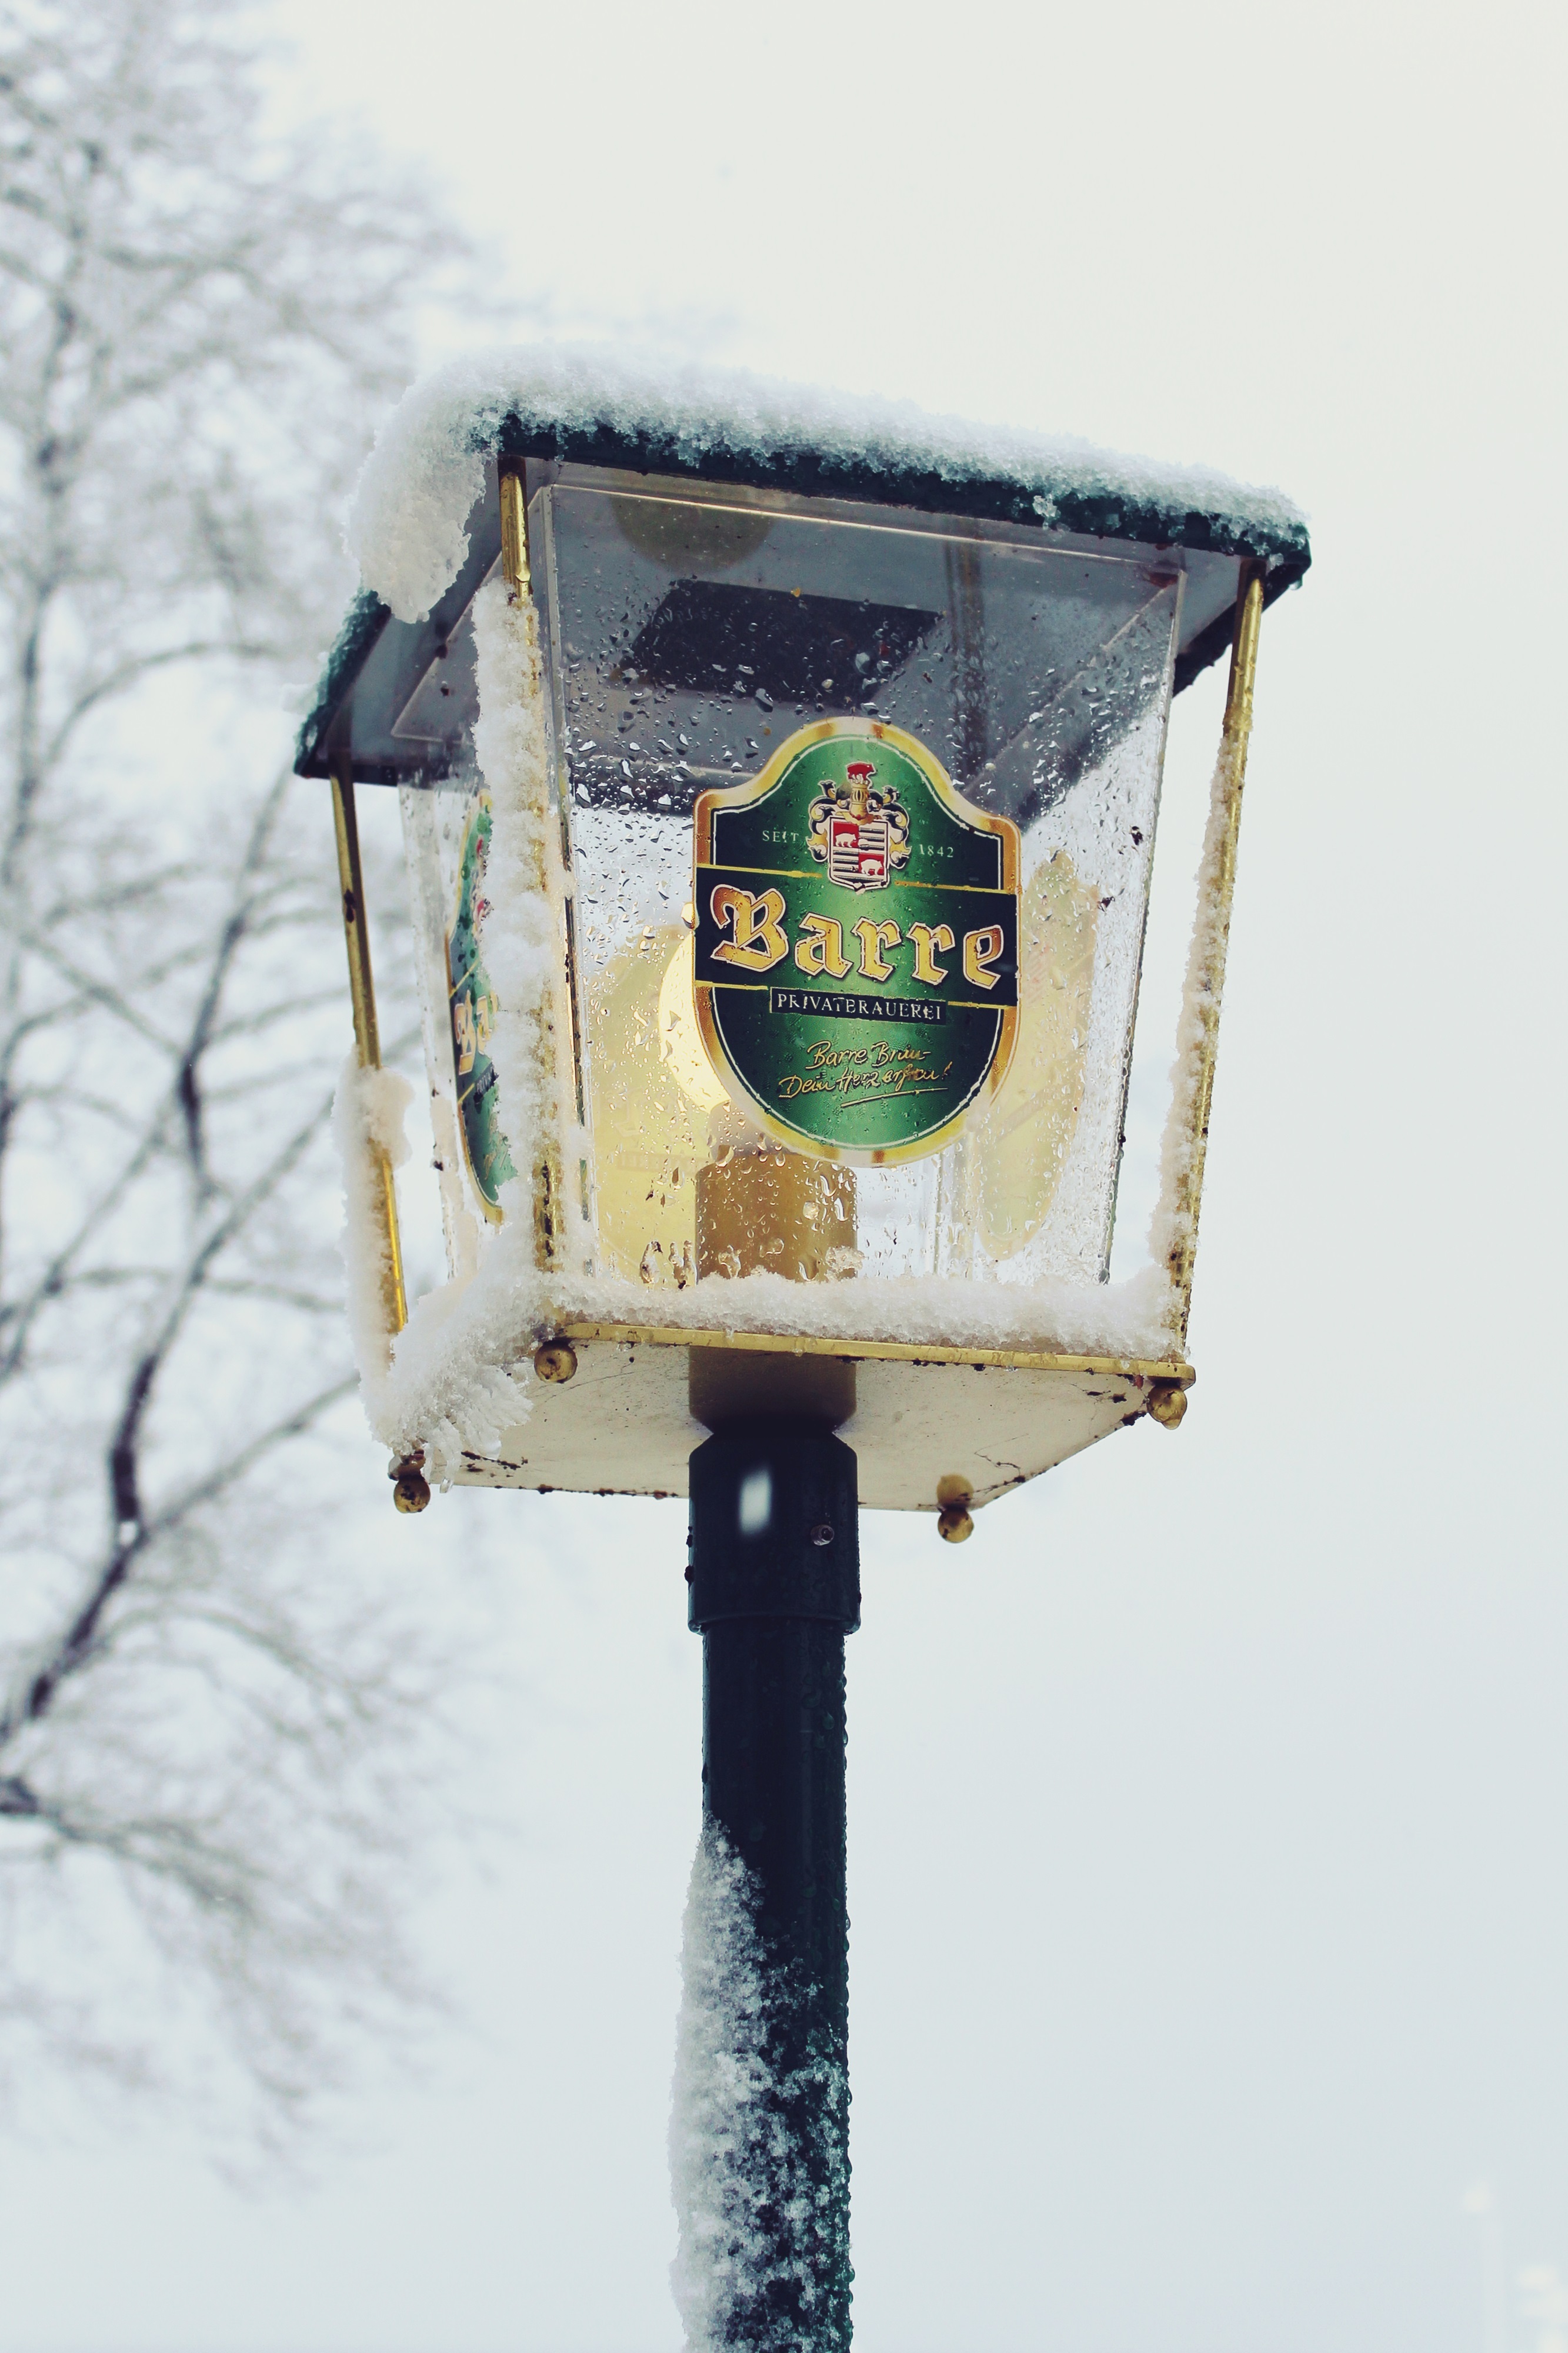
snow, cold, winter, light, glass, atmosphere, ice, lantern, color, weather, snowy, blue, lamp, lighting, season, candlestick, snowfall, bulbs, hell, mood, pub, light source